CAC Wirraway

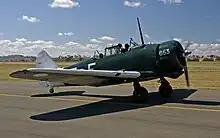
A surviving CA-16 Wirraway operating as a warbird

In 1954, Super Spread Aviation, based at Moorabbin Airport, bought two CA-16 Wirraways and modified them to perform aerial application operations. Both were almost brand-new, one having flown 9 hours and the other 12 hours; the modifications included the fitment of a hopper and spraying equipment. In a reflection of much of what was asked of the type during wartime, the two aircraft proved to be inadequate for the task and both were de-registered on 10 April 1956 and later scrapped. Despite the scrapping of these two aircraft and hundreds of others, a healthy number of Wirraways survive today, in aviation museums in Australia, Papua New Guinea and in the United States; and with 10 on the Australian civil aircraft register in 2011; either flying or under restoration to fly as warbirds. A Wirraway being operated as a warbird crashed during an airshow at Nowra in 1999, killing the two occupants.